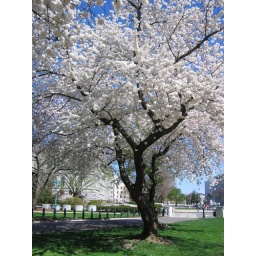
cherry blossom tree near the capitol building